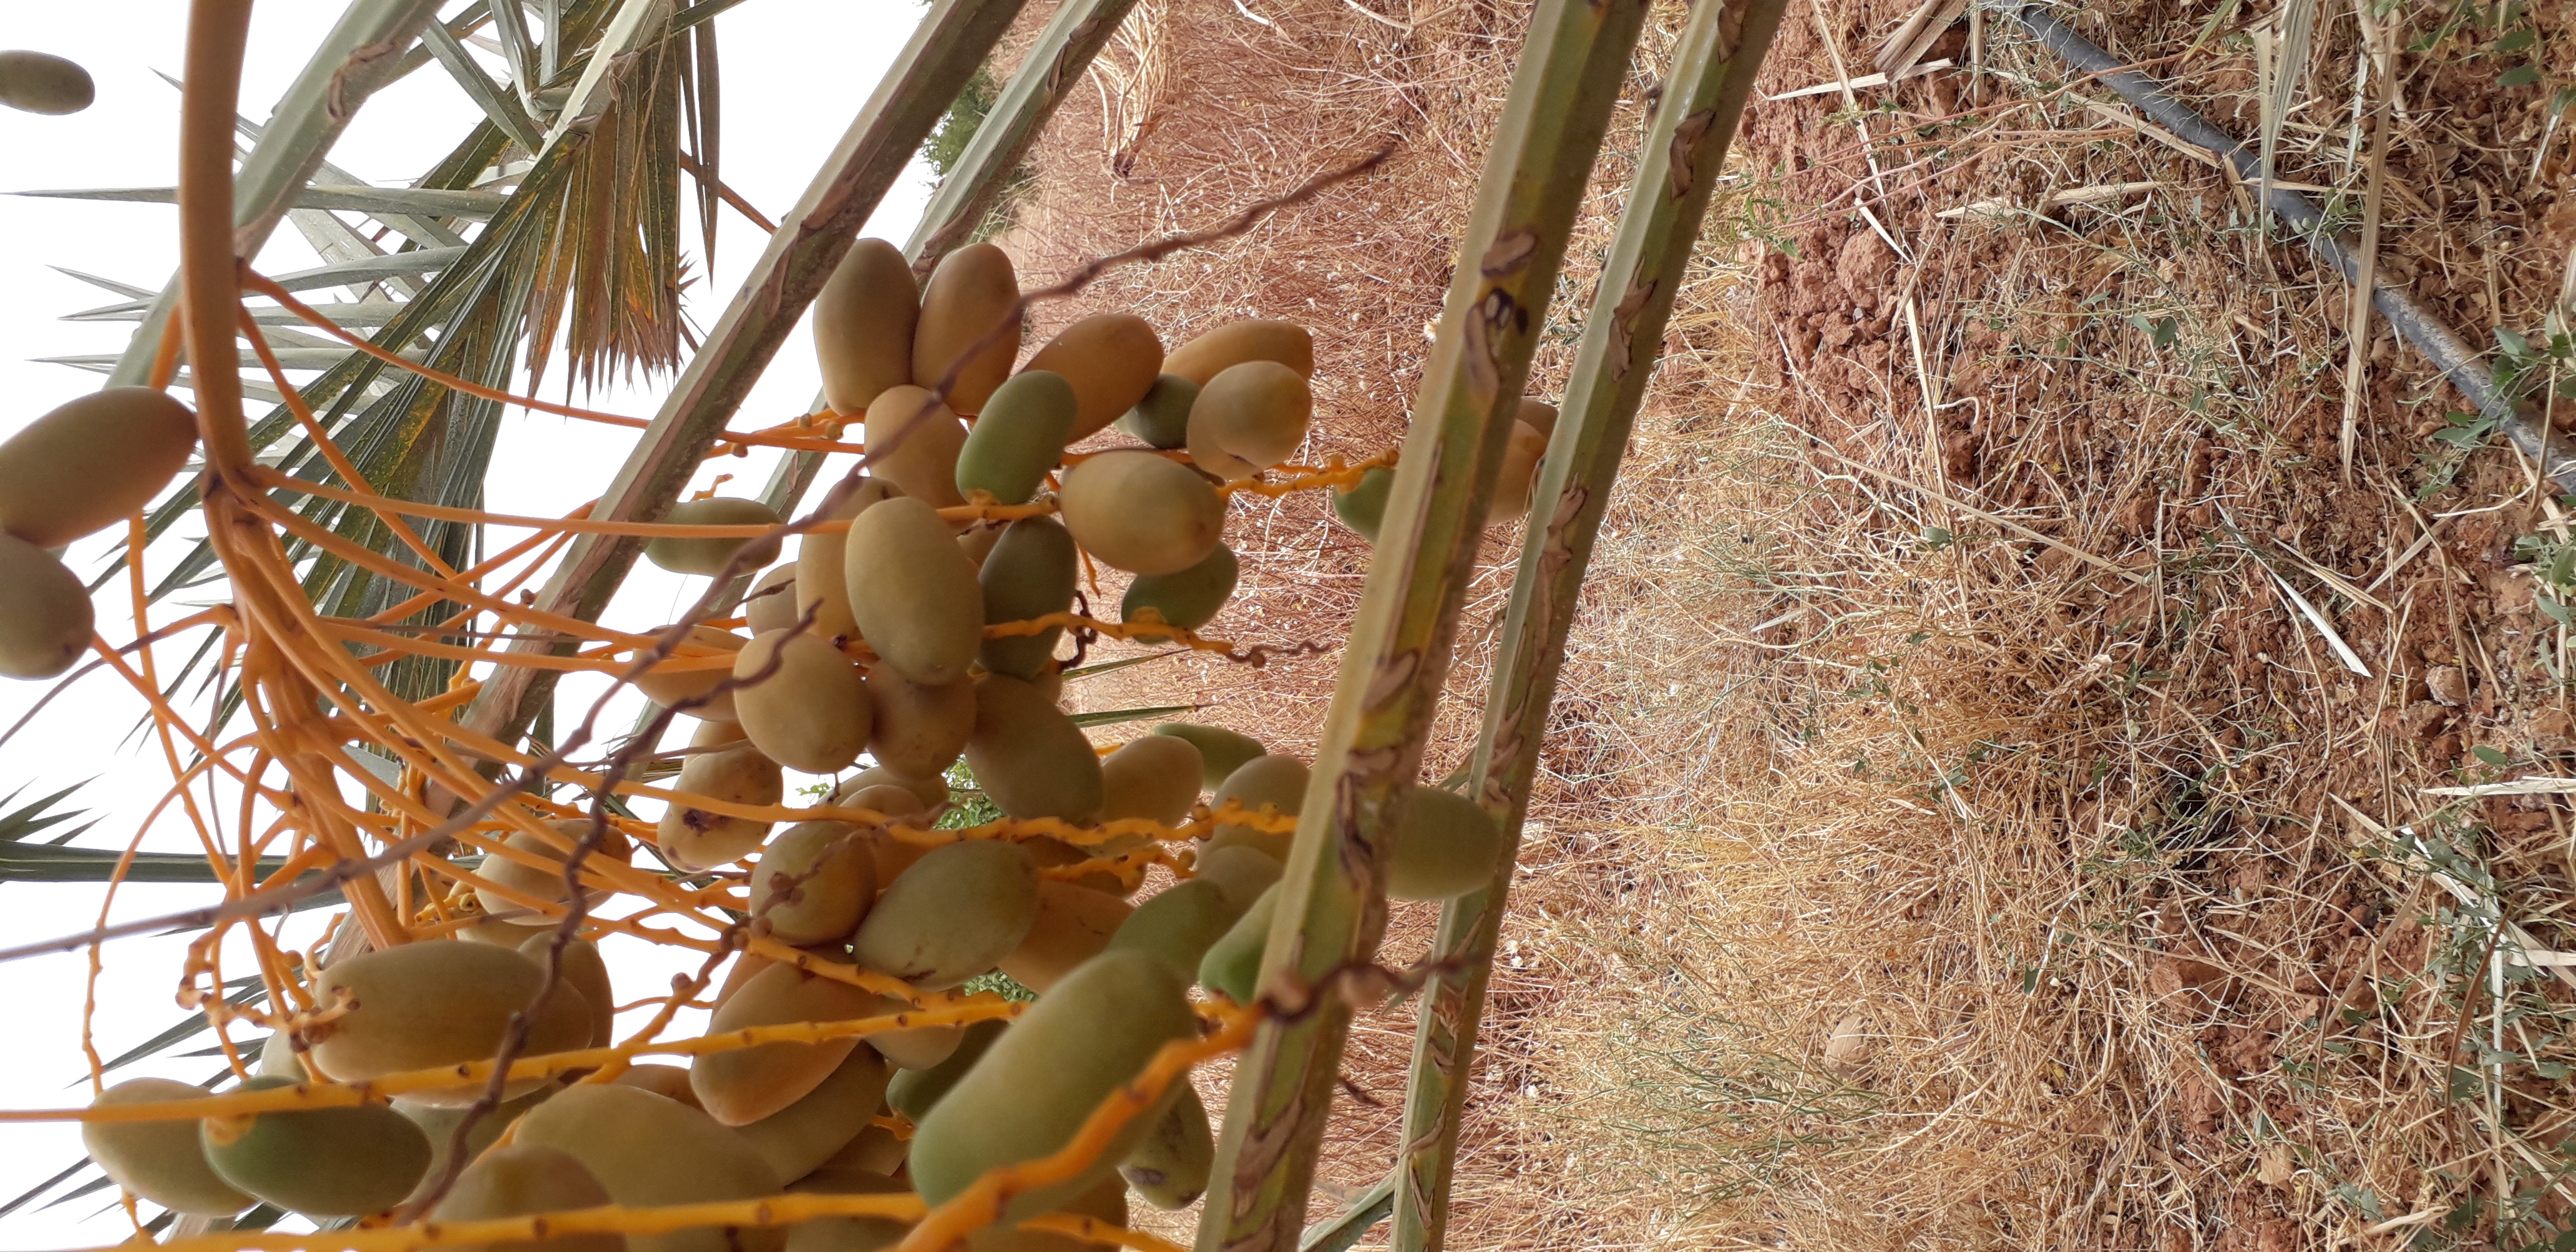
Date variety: Boumajhoul